Outline of caves

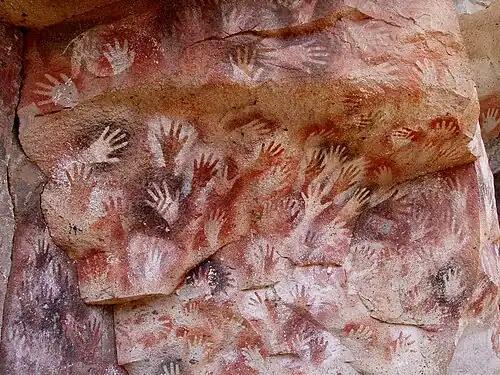
Many painted hand imprints on a rock face in a cave, overlapping

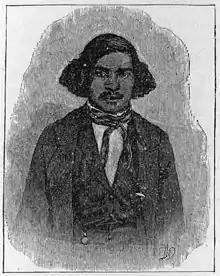
Old drawn portrait of a Black man, wearing a suit, with a mustache

Cave formations can take on two major forms, speleothems and speleogens. Speleothems are deposits of minerals that form after the initial cave passage is formed, and are often composed of calcite or other types of calcium carbonate. Speleogens are exposed structures that have been eroded out of the rock, or patterns cut into the rock by the formation of the cave.